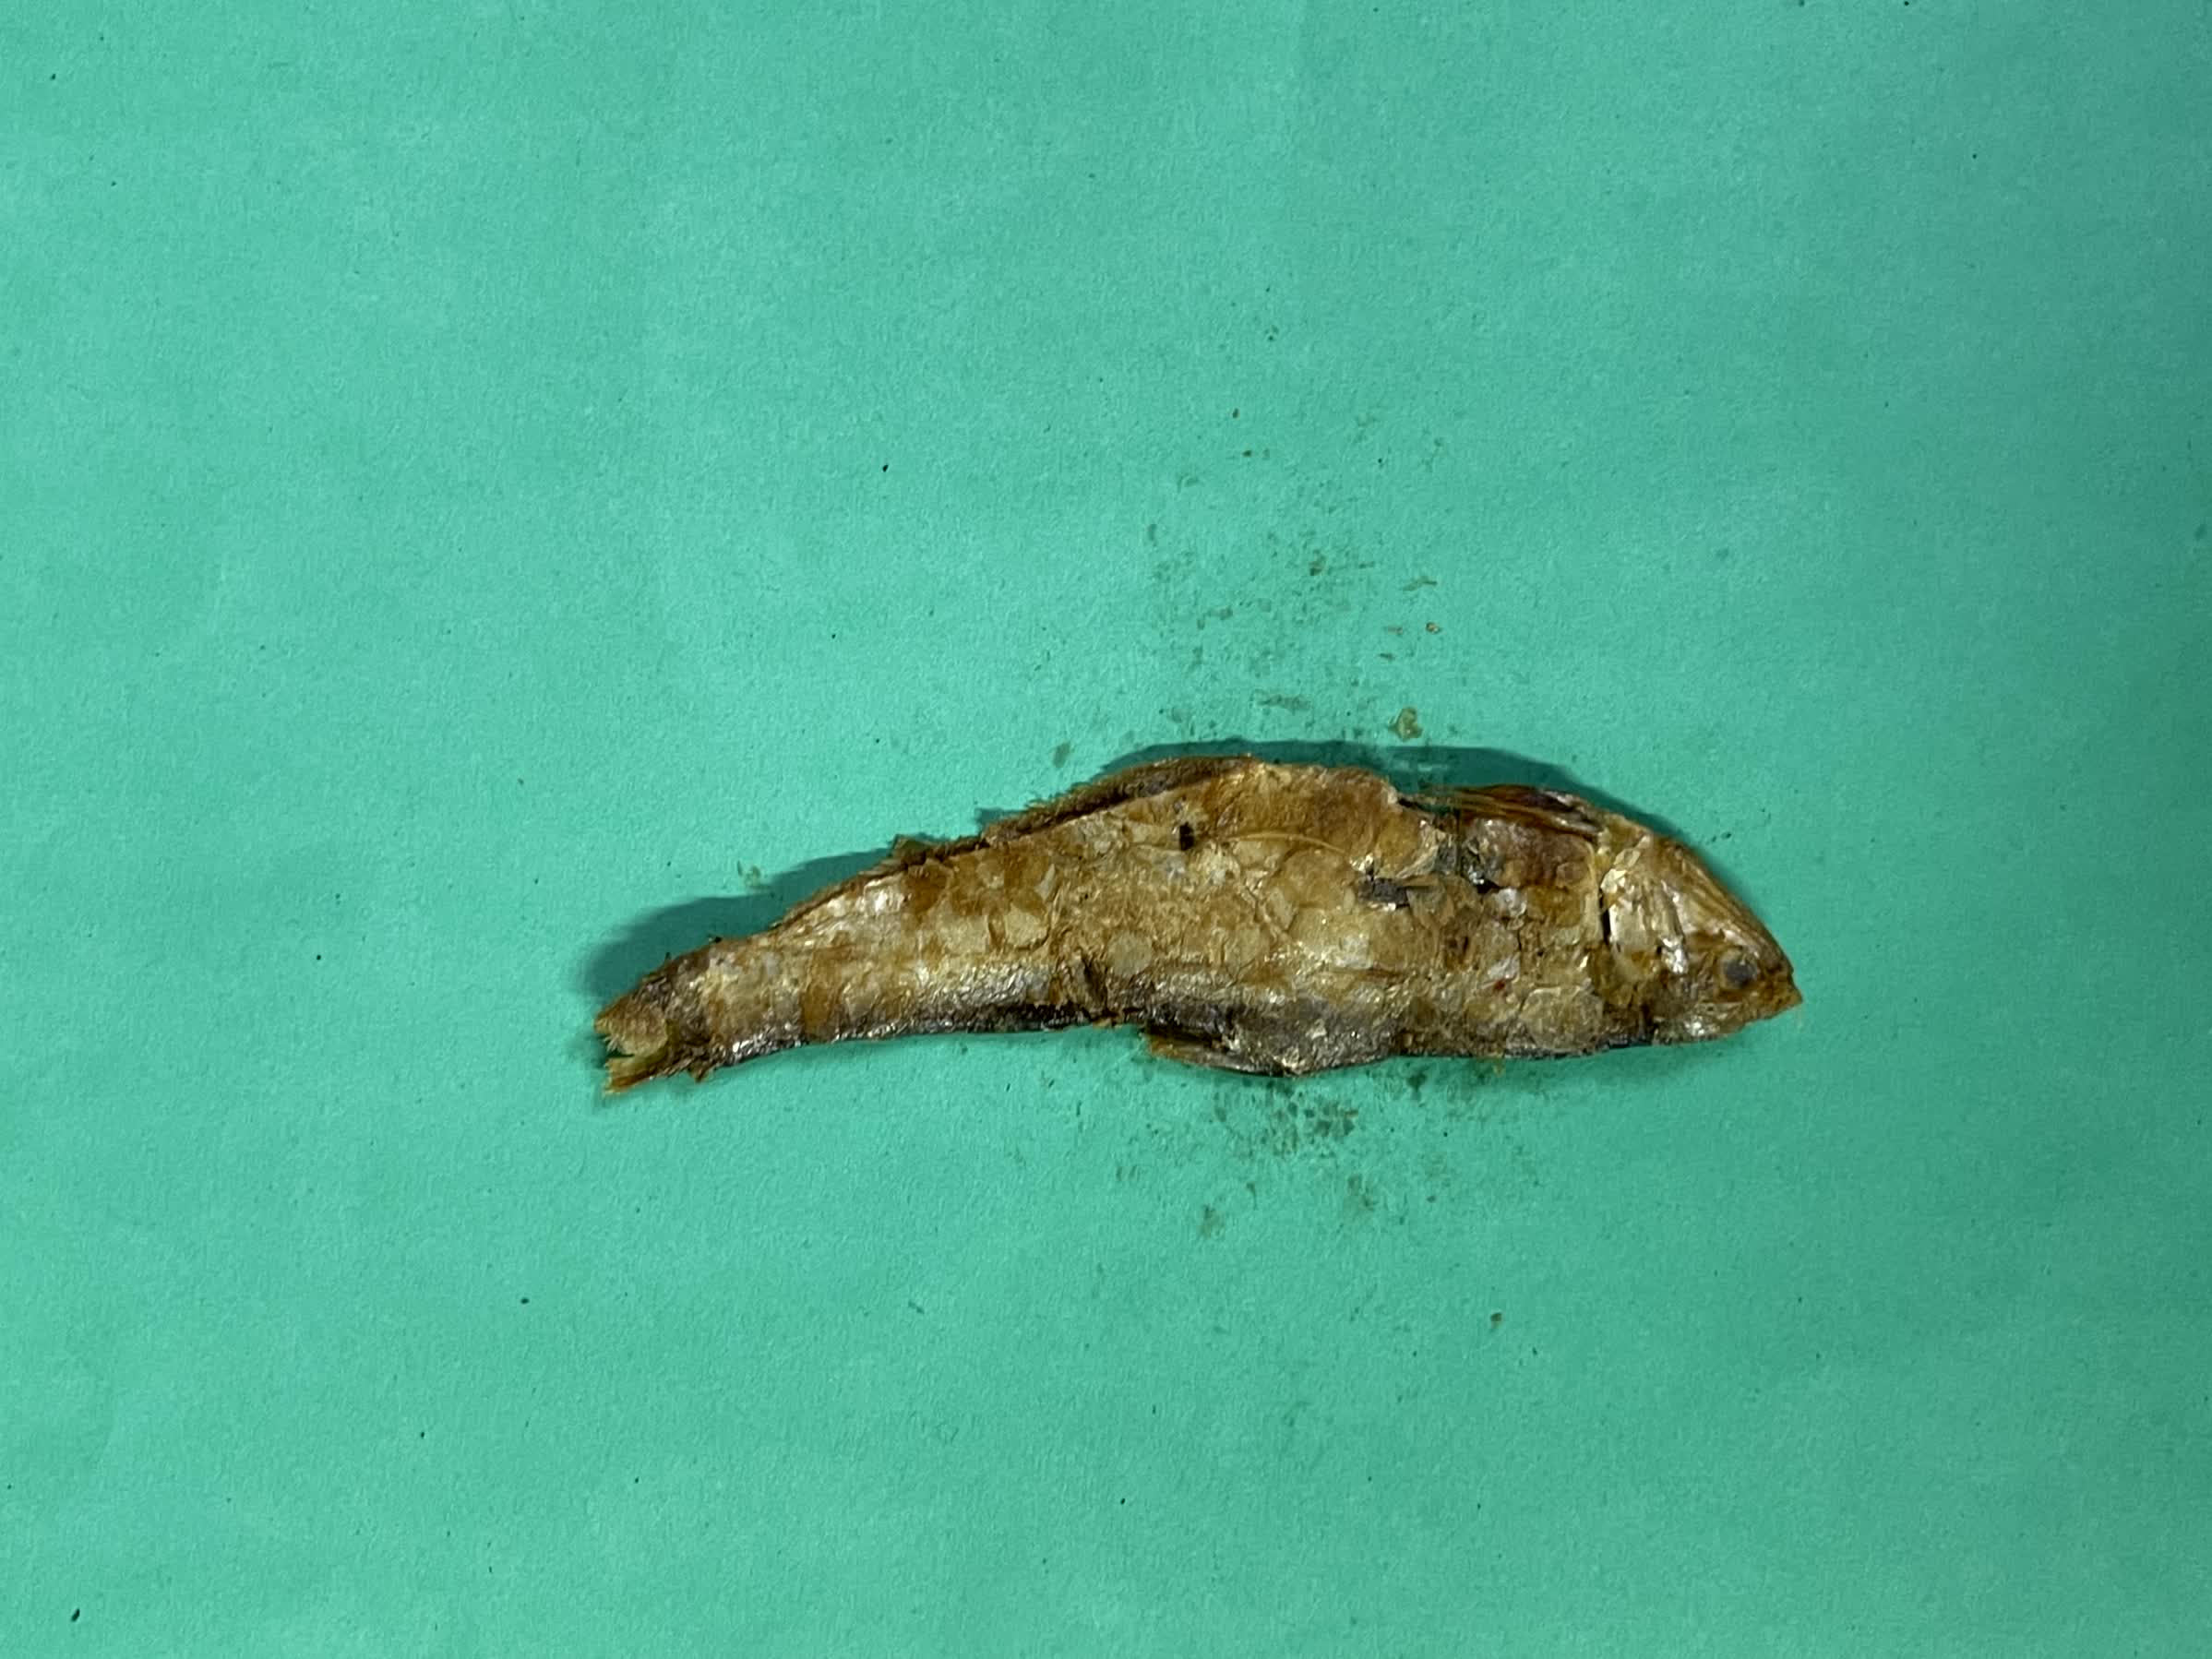
Species: Bashpata